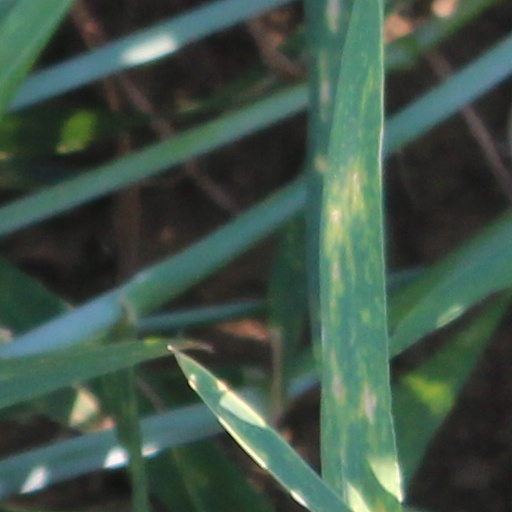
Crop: wheat